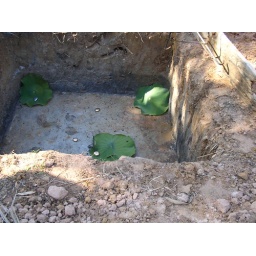
Lotus leaves and golc and silver rocks in the hole